Tung-Sol

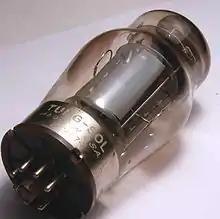
Tung-Sol 6550

The 5881 is a beam power tube designed by Tung-Sol and introduced in 1950. The 5881 is an improved direct replacement for the 6L6 in any equipment originally using the 6L6 and facilitates new amplifier designs producing greater power output than those using 6L6's. The plate and screen power dissipation ratings of the 5881 are 120% of those of the 6L6. 5881's that were manufactured by Tung-Sol in the U.S. include gold plating of the control grid to reduce control grid emission and carbon treatment of the screen grid to reduce screen grid secondary emission while increasing screen grid thermal emissivity. The cathode sleeve is of pure electrolytic nickel. The anode is of carbon treated, extra thick nickel to facilitate the increased power dissipation rating. The anode is also zirconium painted to absorb gas if the tube is overheated. Button stem construction, dual mica supports and shorter overall length are said to make the tube more mechanically robust than the 6L6. In the 21st century, various companies manufacture and offer tubes as type 5881 to meet market demand for equipment maintenance and for use in newly manufactured equipment.